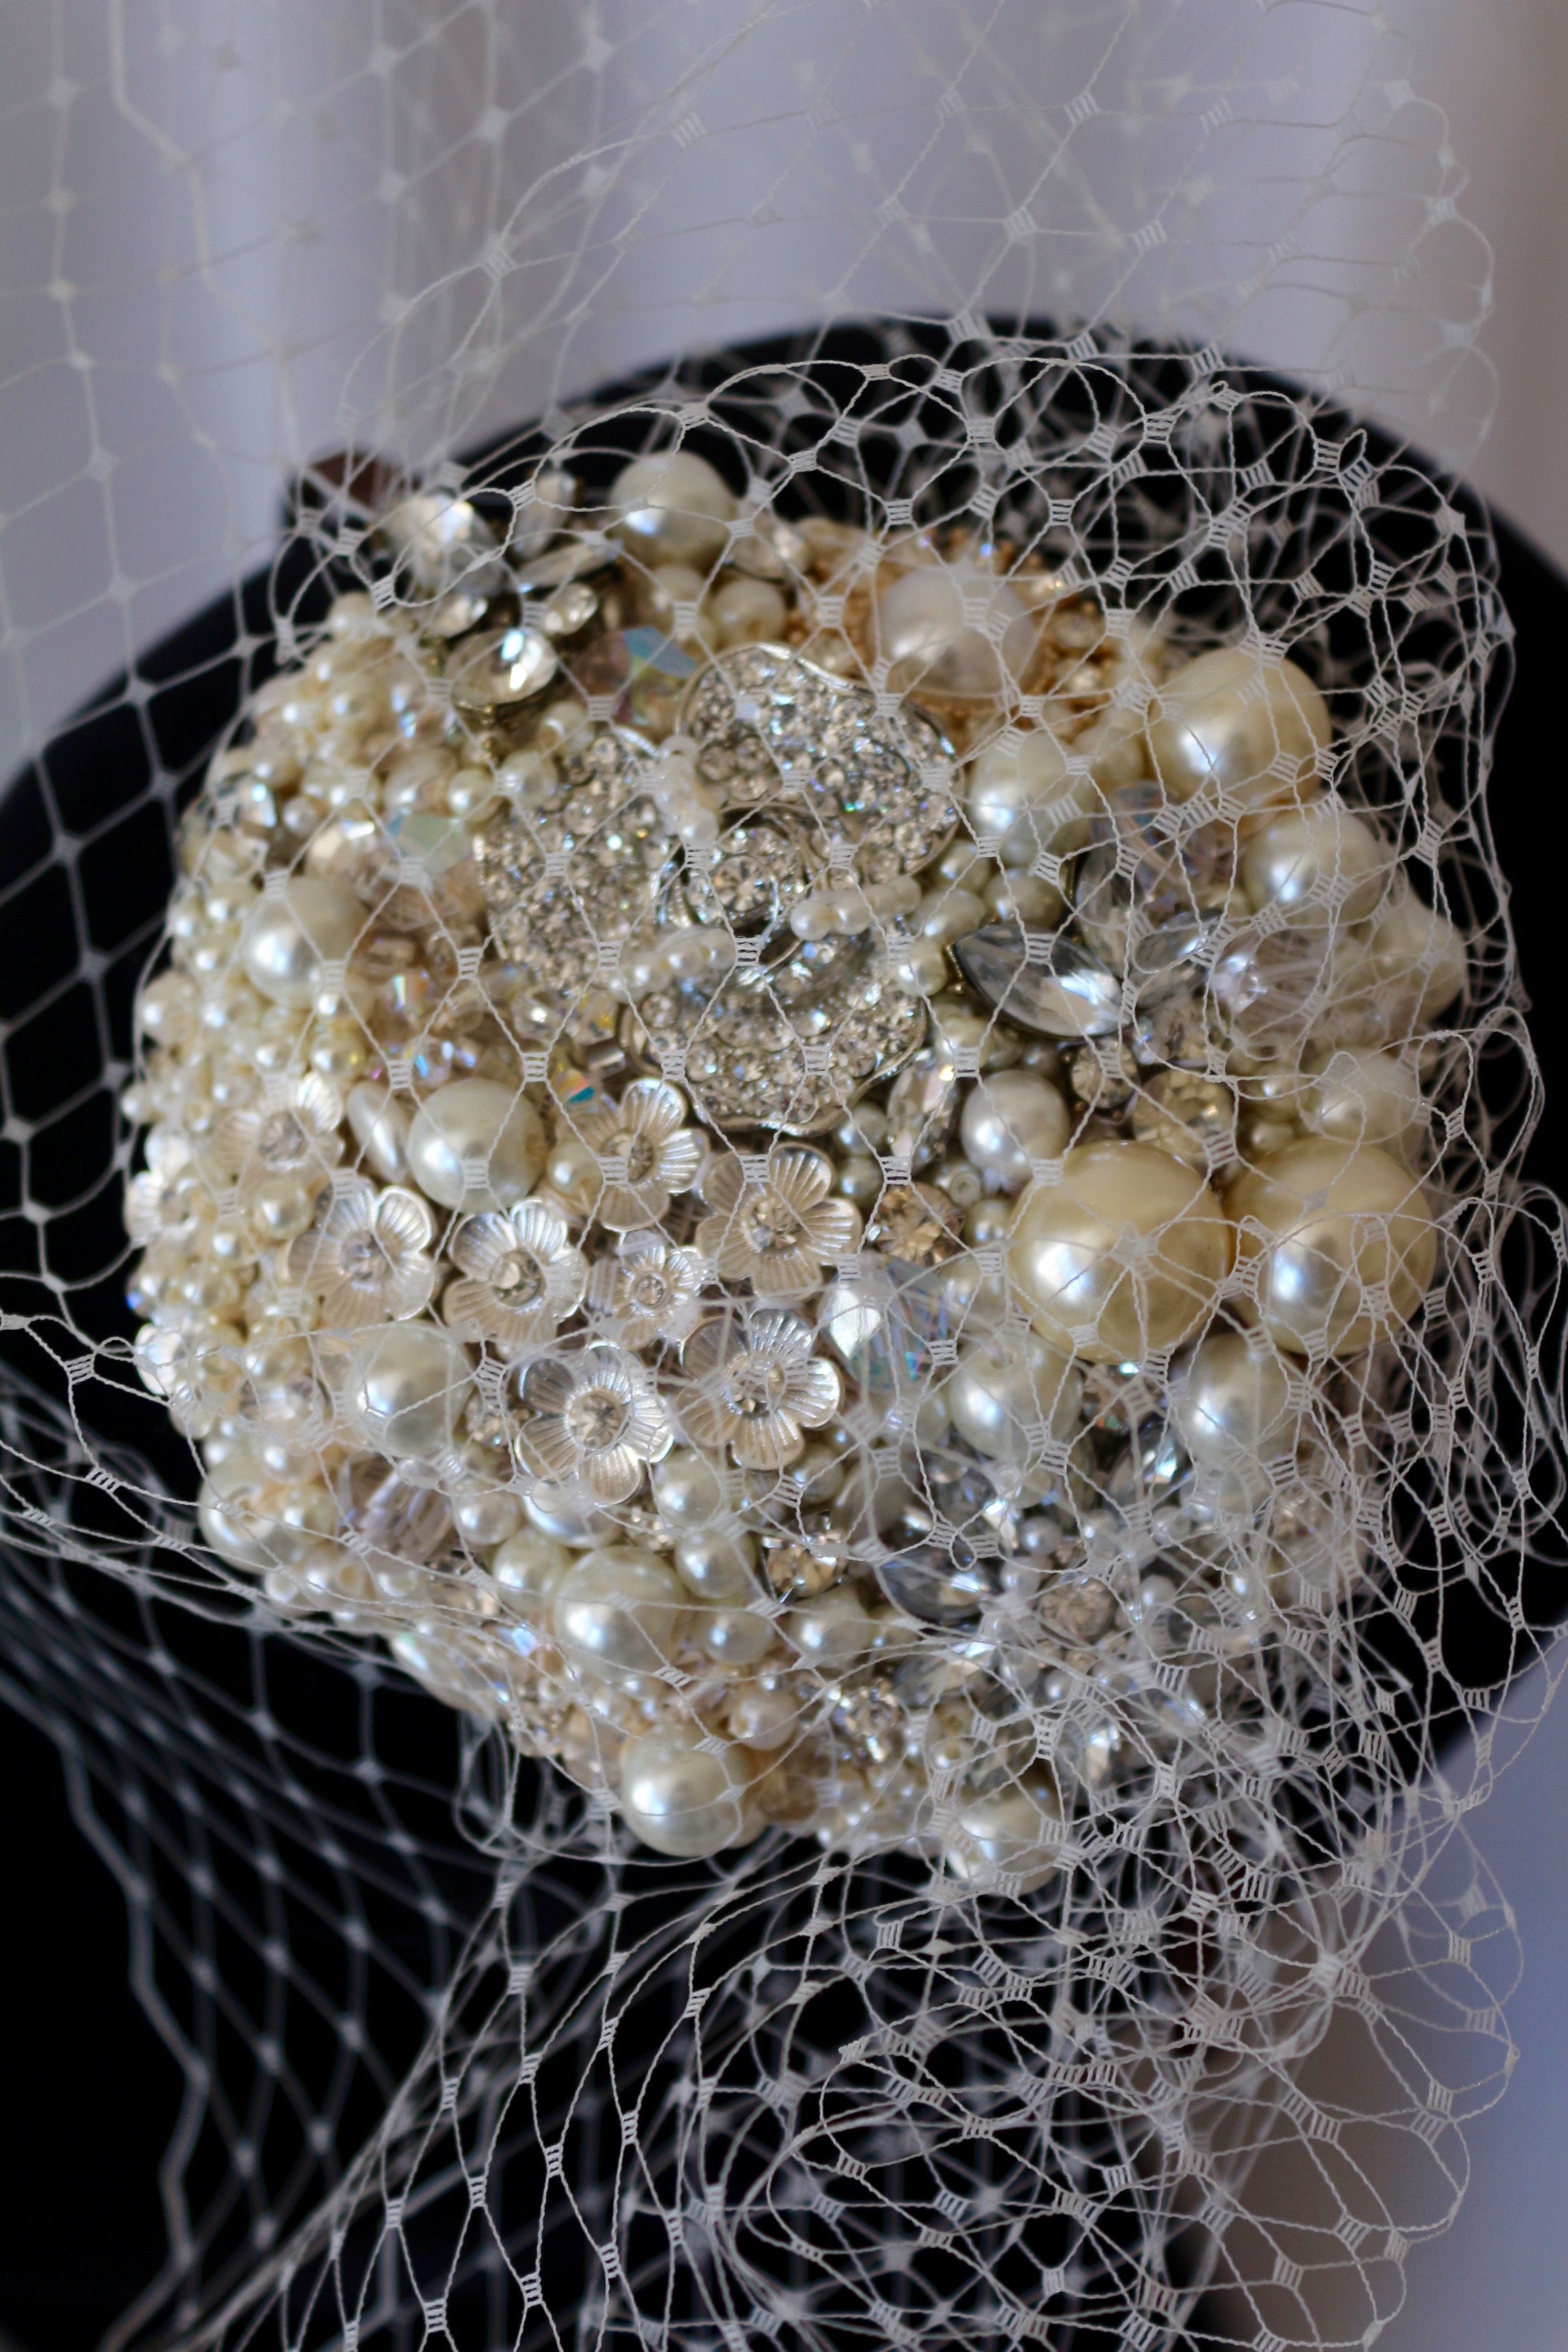
vintage, retro, flower, fashion, pink, lighting, wedding, bride, material, jewelry, ivory, luxury, pearls, bridal, precious, head band, fashion accessory, fascinator